Thom Gimbel

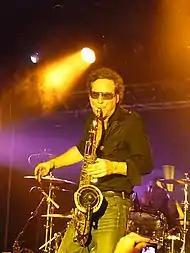
Gimbel in 2009

Gimbel became a touring musician with Aerosmith from 1989 until 1995, performing keyboards, saxophone, percussion, and backing vocals. During this time, he appeared in a "Wayne's World" sketch on "Saturday Night Live", and in the movie "Wayne's World 2", where they performed two songs.